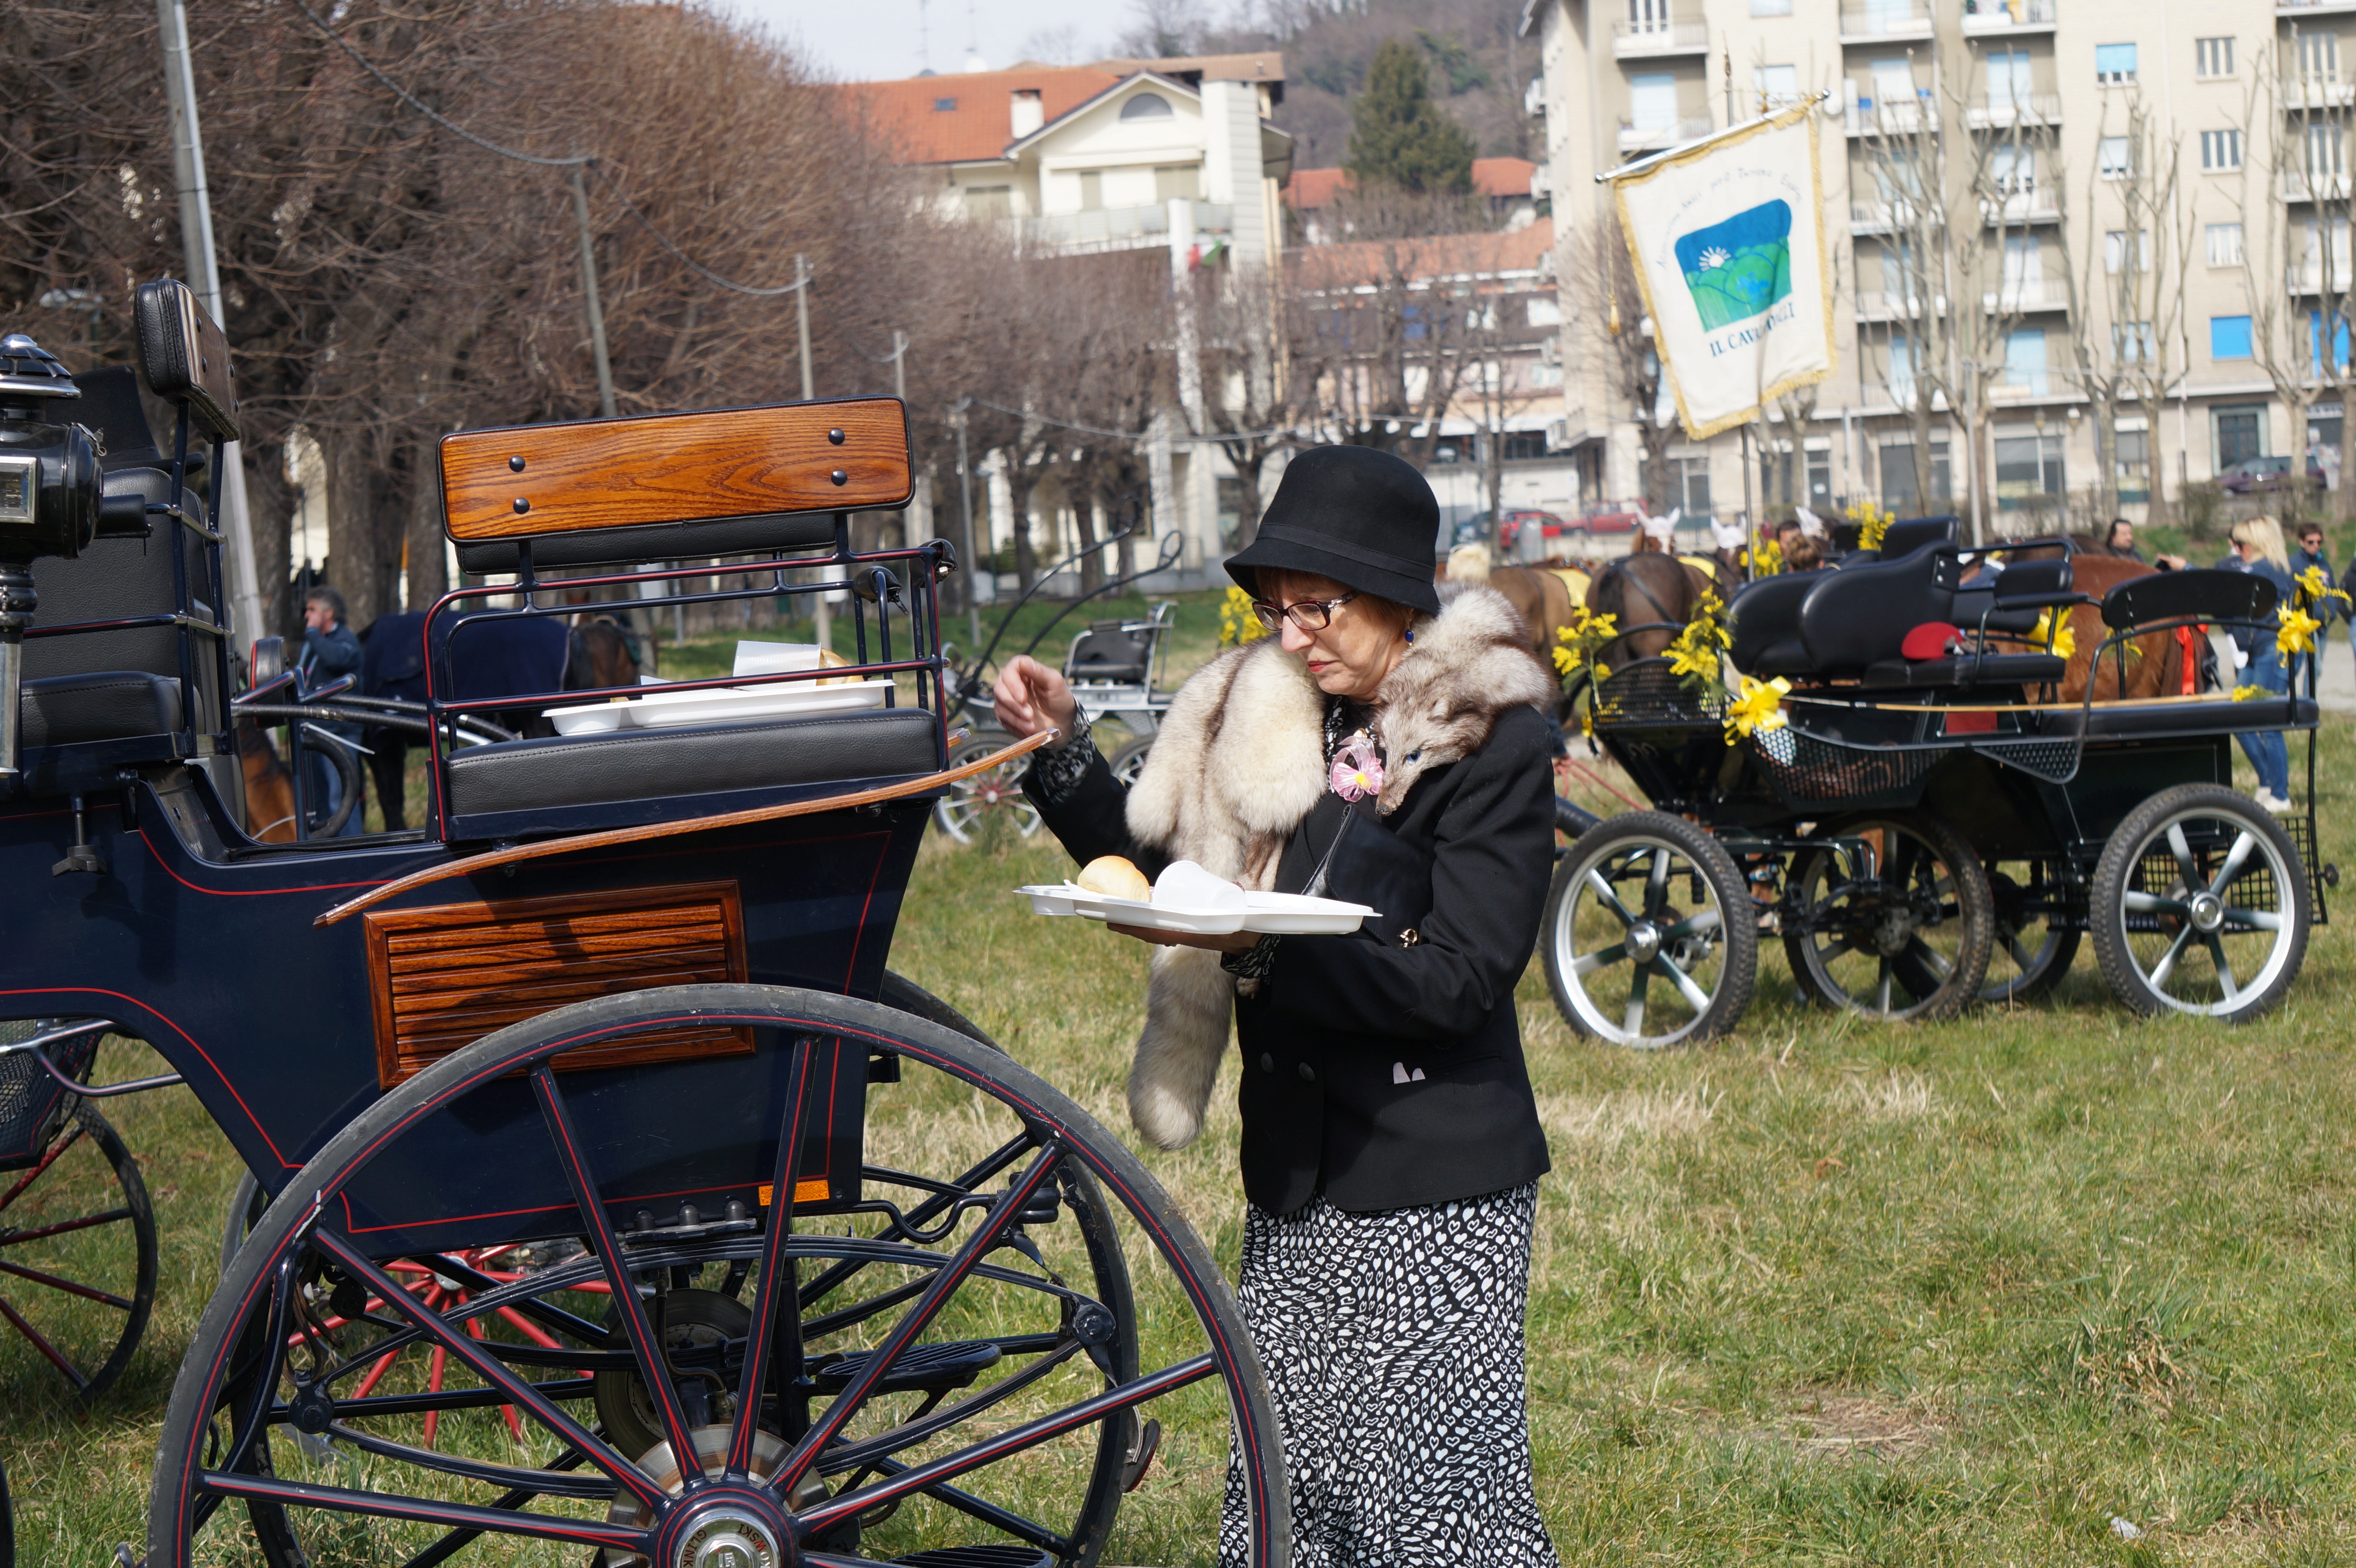
bicycle, transport, fur, vehicle, fashion, fox, neck, wheels, carriage, style, mimosa, 30 years, formal wear, women's party, cycling cap, calash